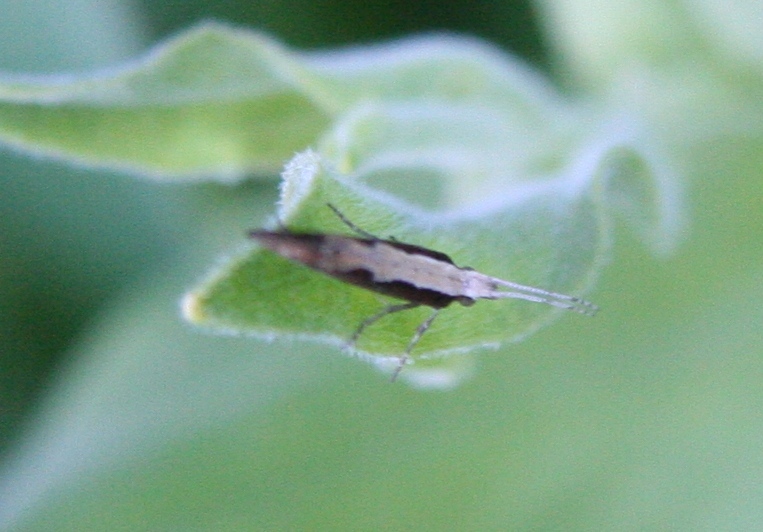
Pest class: diamondback_moth